Dutch National Holocaust Museum

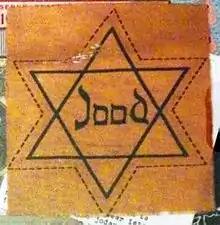
Yellow Star of David with text "Jood" (Jew) that Dutch Jews were obliged to wear during the German occupation of the Netherlands in the Second World War.

The Dutch National Holocaust Museum is the first official museum on the Holocaust in the Netherlands. It is located in an historic building in the Jewish Cultural Quarter of Amsterdam, near a former child care center that played a role in rescuing Jewish children. The museum tells the story of the Holocaust through the lives of individual victimised men, women, and children. There is a floor-to-ceiling display of all the laws limiting and obliterating the rights of Jews in the Netherlands, who since the eighteenth century had been Dutch citizens with equal rights.